Nautilus (genus)

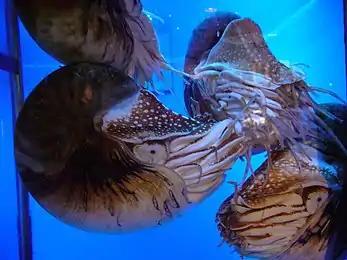
Live "Nautilus pompilius" at the Aquarium Finisterrae, Spain.

Many shells recovered from areas of the world have not yet been identified down to the level of species, however, are still identifiable as members of the genus "Nautilus". Shells have been found across a wide range of coastal areas, including Korea, Australia, Seychelles, Mauritius, the Philippines, Taiwan, Japan, Thailand, India, Sri Lanka, Kenya, and South Africa. This does not necessarily imply live populations of "Nautilus" at these sites, however, as "Nautilus" drift shells are able to make their way across oceans via currents. Following the death of an individual, "Nautilus" shells can float to the surface, where they can remain for a considerable time period, however the buoyancy of shells after death was found to be dependent on several factors, such as the rate of decay. An experiment with a "Nautilus" shell in an aquarium resulted in the shell floating for over two years, and one recovered shell was revealed to have been afloat for a period of 11 years. Furthermore, shells have been demonstrated to drift considerable distances in this time, contributing to their extensive distribution across coastal areas. Several ocean currents have been identified to contribute to this process. The Kuroshio Current carries shells from the Philippines to areas such as Japan, and the Equatorial current is responsible for many of the shells recovered from the Marshall Islands.